Solutrean hypothesis

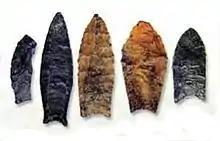
Examples of Clovis and other Paleoindian point forms, markers of archaeological cultures in North America.

The Solutrean hypothesis on the peopling of the Americas is the claim that the earliest human migration to the Americas began from Europe during the Solutrean Period, with Europeans traveling along pack ice in the Atlantic Ocean. This hypothesis contrasts with the mainstream academic narrative that the Americas were populated first by people crossing the Bering Strait to Alaska by foot on what was land during the Last Glacial Period or by following the Pacific coastline from Asia to America by boat.